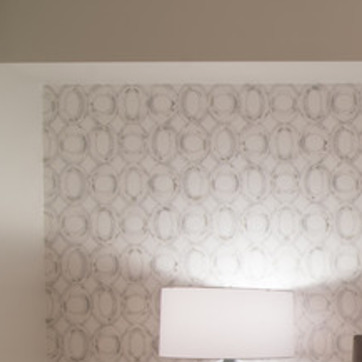
Material: wallpaper